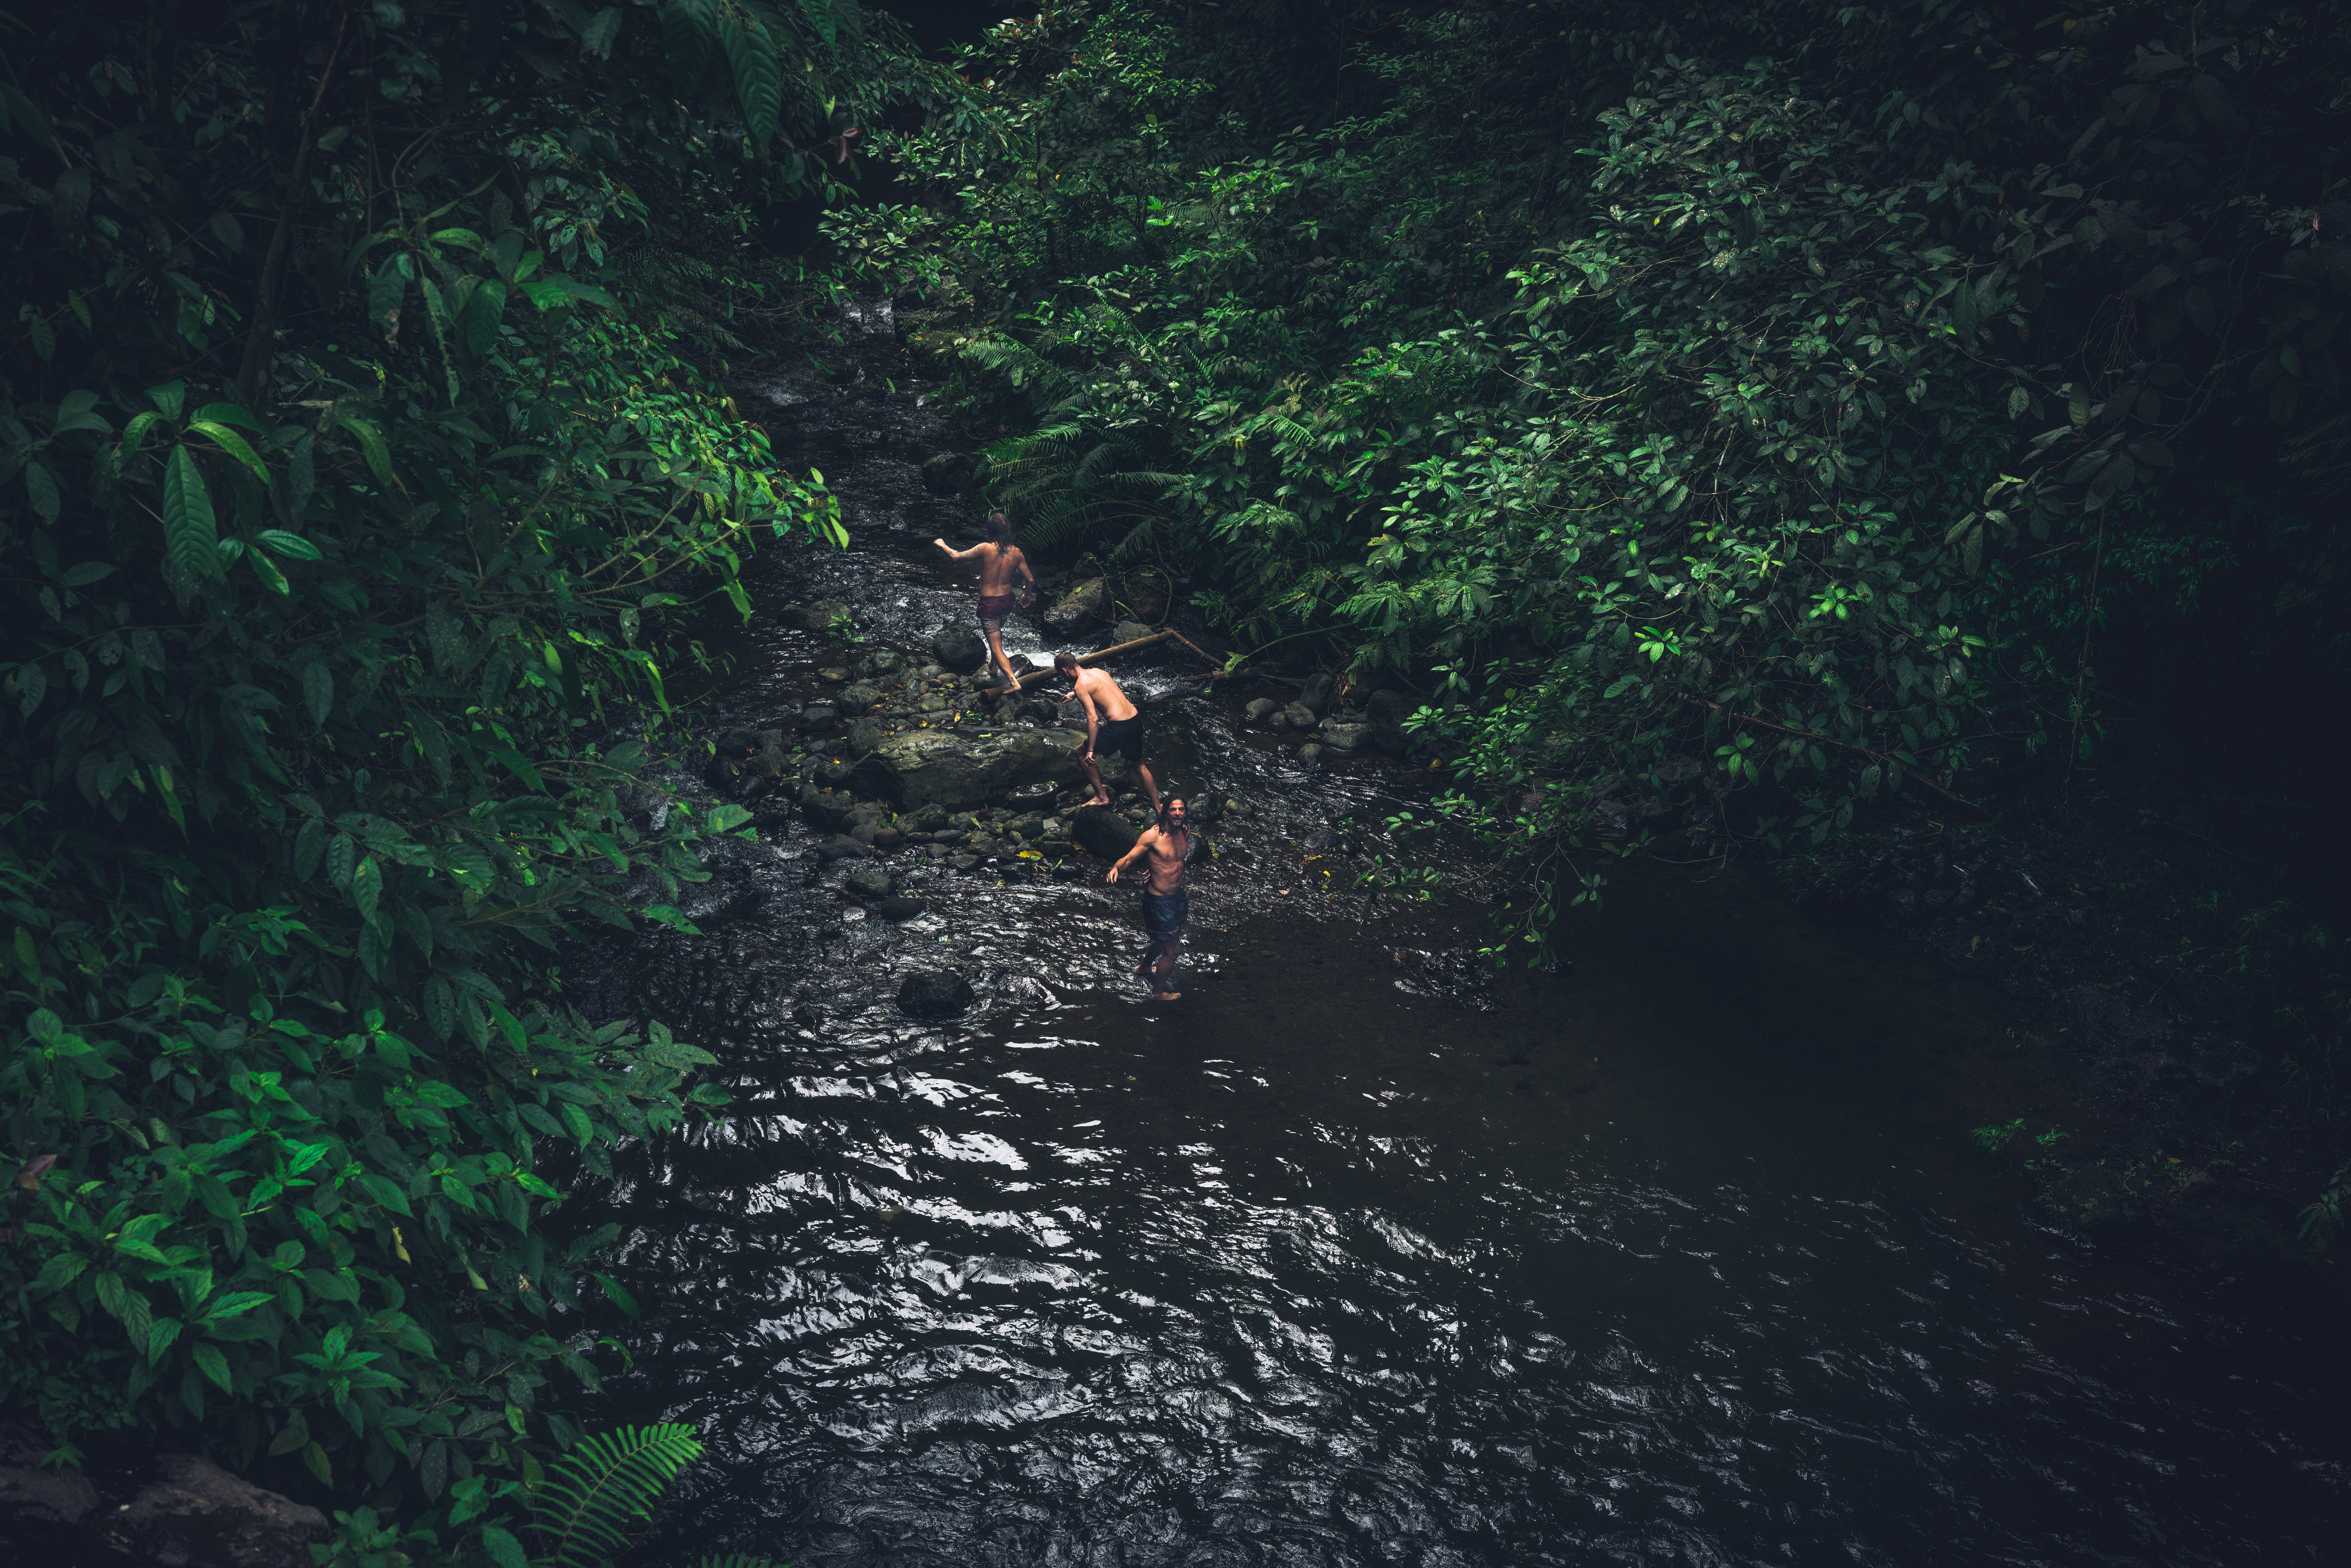
tree, water, nature, forest, group, people, river, green, jungle, darkness, friends, rainforest, habitat, screenshot, natural environment